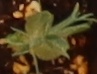
Label: Field Pea